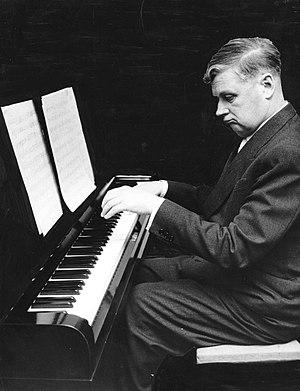
Uuno Klami est un compositeur finlandais né le 20 septembre 1900 à Virolahti et mort le 29 mai 1961 à Virolahti.